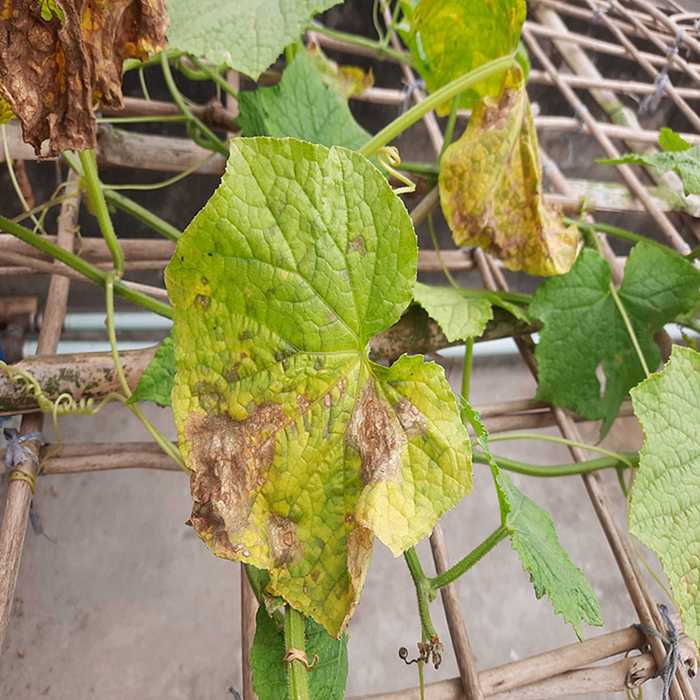
Plant: Cucumber
Label: Anthracnose lesions